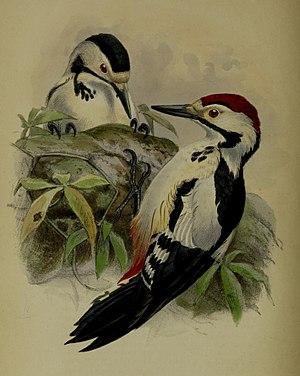
Le Pic du Sind est une espèce d'oiseau de la famille des Picidae, dont l'aire de répartition s'étend sur l'Iran, le Pakistan et l'Inde,